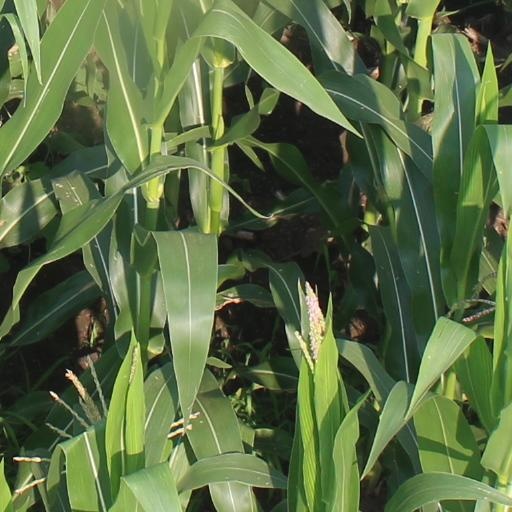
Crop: maize; corn